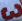
Number: 3